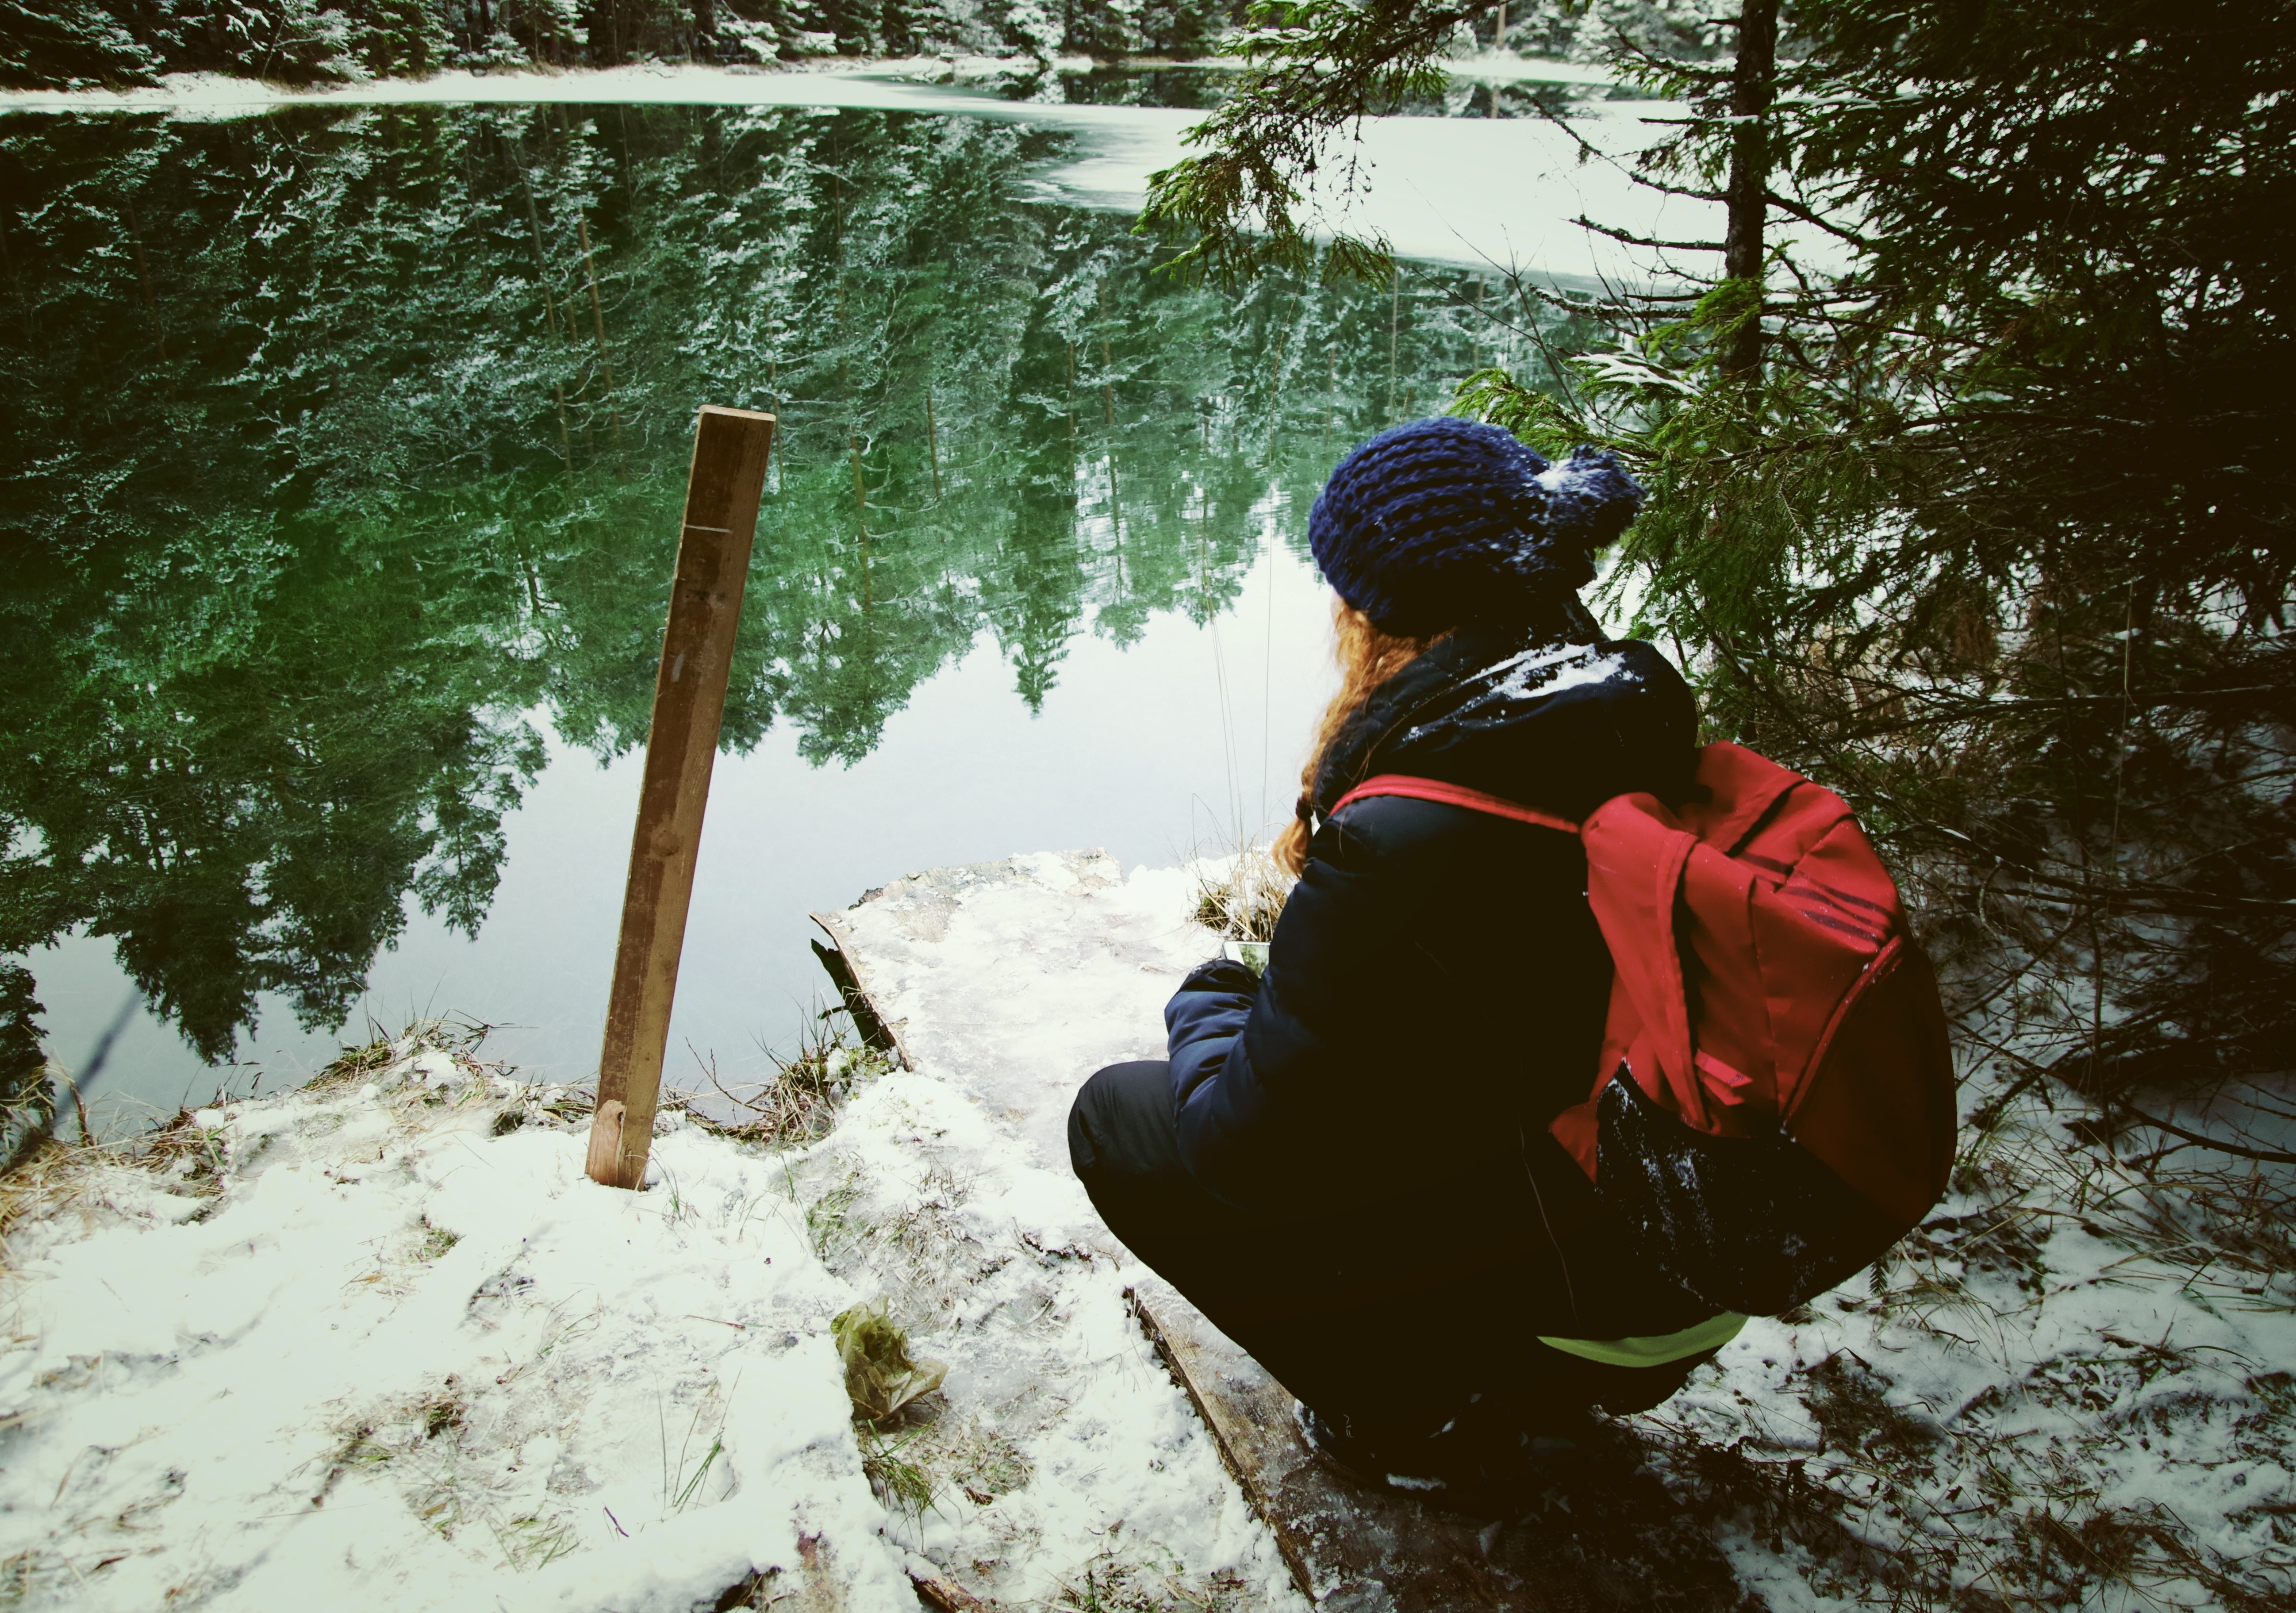
snow, water, winter, tree, wilderness, forest, footwear, adventure, outerwear, recreation, reflection, sitting, plant, photography, freezing, river, play